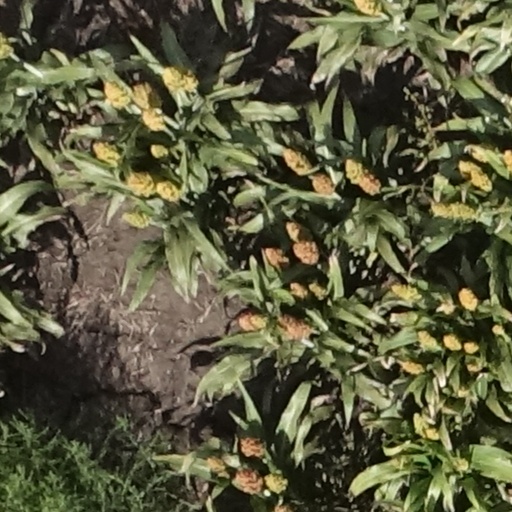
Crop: sorghum